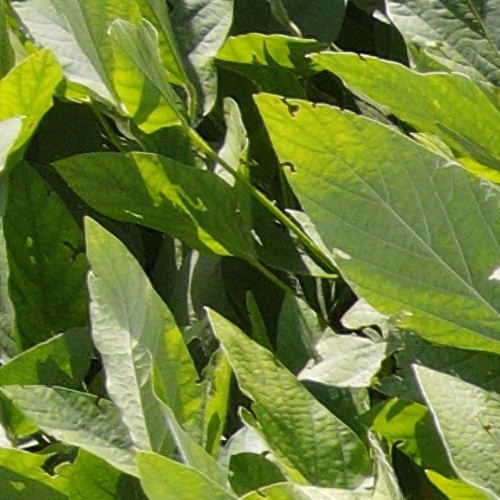
Label: Caterpillar